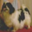
Label: dog